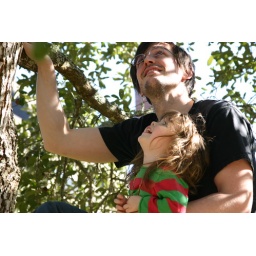
monkeys in a tree